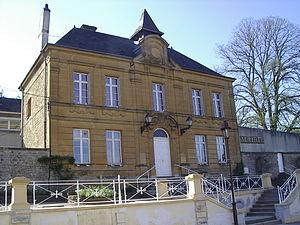
Vrigne-au-Bois Ancienne Mairie
L'unité urbaine de Vrigne-aux-Bois est une unité urbaine française centrée sur la ville de Vrigne-aux-Bois, qui forme la septième agglomération urbaine du département des Ardennes, située dans la région Champagne-Ardenne.
Vrigne-aux-Bois est une ancienne commune française, située dans le département des Ardennes en région Grand Est.